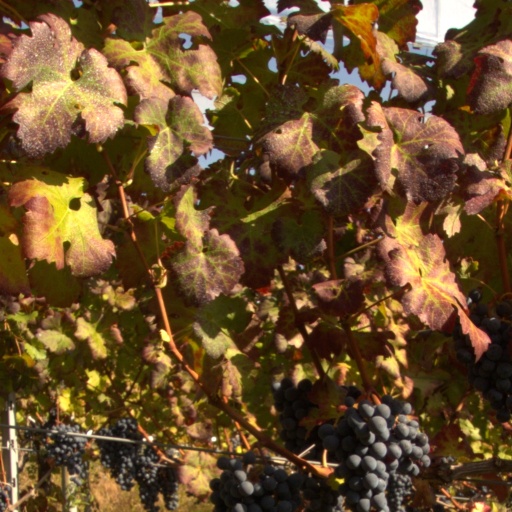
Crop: grape